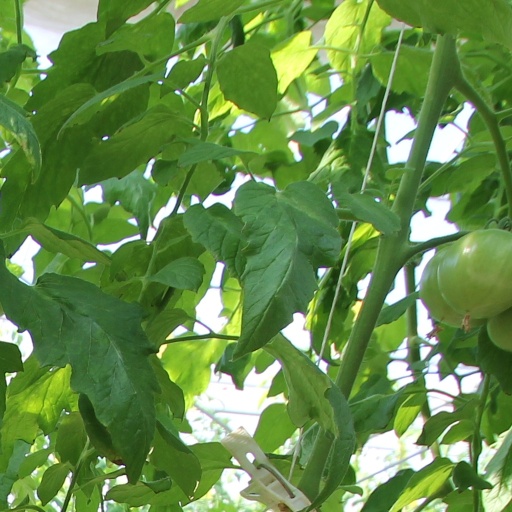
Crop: tomato